Indonesian Navy

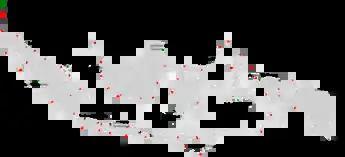
Indonesian naval bases as of 2020

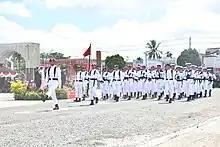
Members of the Indonesian Navy on a parade, the more recent sailor cap style can be seen on the right

The Indonesian Naval Aviation Center is a part of the Navy's Central Executive Agencies led by a Rear Admiral. Puspenerbal serves as the center of guidance to the Navy's aviation units in the field of personnel as well as the readiness of air elements in support of the main missions of the Navy. Indonesian Naval Aviation is not just a combat unit but also participates in various Marine Corps operational duties as well as providing logistics and personnel tactical transport facilities for marine and airbase systems. In carrying out these tasks, Puspenerbal carries out flight functions which include: Air surveillance, anti-submarine, fast logistics support, maritime patrol, marine combat operations, and the provision of material coaching functions. This unit is in charge of supporting naval operations, both for combat operations, SAR operations, and humanitarian relief operations during times of calamities. Marine security to monitor the movement of foreign ships, especially in the archipelagic sea lanes of Indonesia, environmental protection from the pollution of dangerous materials, and the prevention of smuggling and theft of marine wealth is also an important mission carried by Puspenerbal, in cooperation with other air force elements such as TNI-AU and Police. One of the most famous acts of Navy aircraft in the 21st century was when they were involved in evacuating victims of the 2006 Yogyakarta earthquake.